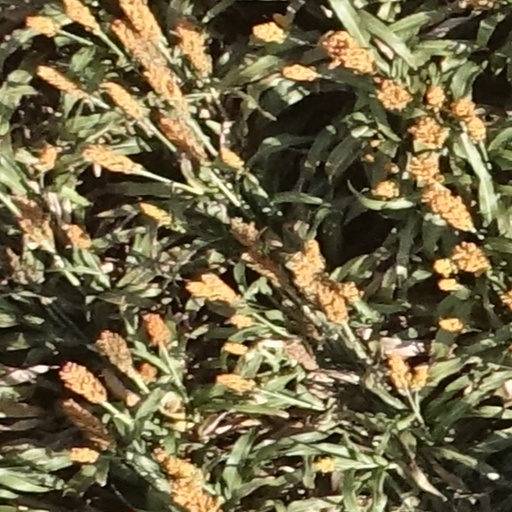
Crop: sorghum